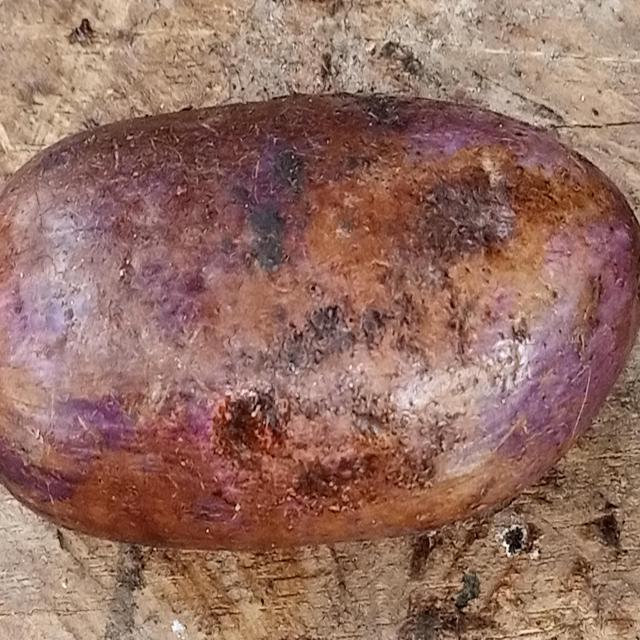
Plum grade: bruised